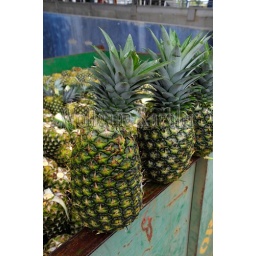
Costa rica, near la virgen de sarapiqui, collin street bakery pineapple farm, processing plant, fresh harvested pineapple